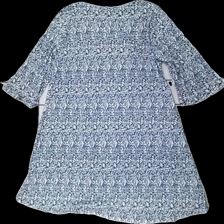
View: back
Type: Blouse
Category: Ladies
Brand: Not in the list
Brand text on label: Black story
Colors: Blue, White
Material: 100% Polyester
Pattern: Floral print
Cut: V-collar, Loose
Size: M
Season: All
Price range: 50-100
Recommended usage: Reuse